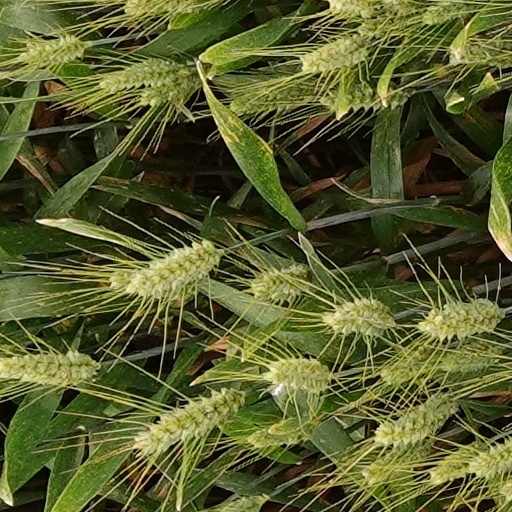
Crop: wheat